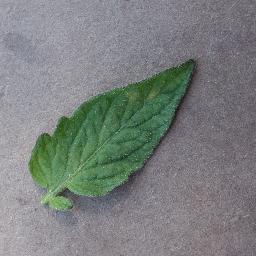
Label: Tomato___Leaf_Mold